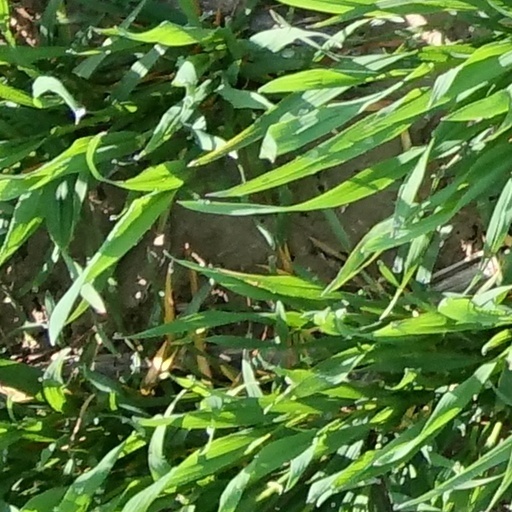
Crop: wheat